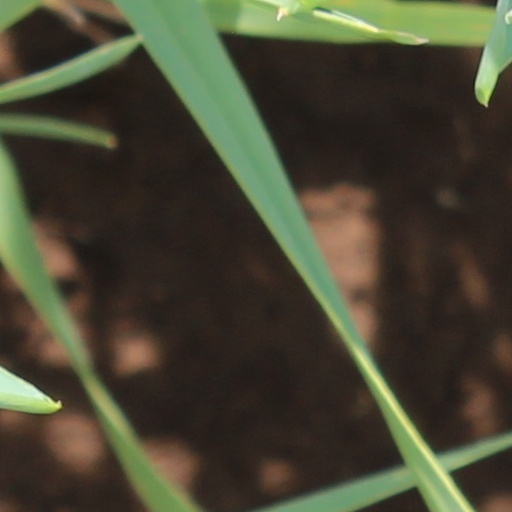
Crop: wheat